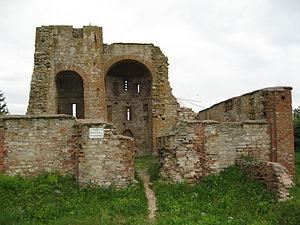
Le Riourikovo Gorodichtche est un centre commercial, artisanal, administratif et militaire datant du IXᵉ siècle en Russie. Il est situé à 2 kilomètres au sud du centre de la ville de Veliki Novgorod, près de la source de la rivière Volkhov provenant du Lac Ilmen, en face du Monastère Saint-Georges de Iouriev. C'était une des résidences du Prince de Novgorod, Riourik qui est également liée au nom de nombreuses personnalités politiques de la Rus'. Les ruines de ce centre sont reprises dans la liste du patrimoine de l'humanité de l'UNESCO.
L' église de l'Annonciation de Gorodichtche est un édifice religieux orthodoxe situé au sud de la ville de Veliki Novgorod dans l'enceinte du Riourikovo Gorodichtche à l'extrême nord du Lac Ilmen, sur la rive droite du Volkhov. Elle fait partie des édifices de l'époque pré-mongole de la Rus'. Elle figure sur la liste du Patrimoine mondial et du patrimoine russe protégé.
Mstislav Vladimirovitch, dit Mstislav Iᵉʳ Harald ou encore Mstislav le Grand, est un grand-prince de la Rus' de Kiev de la dynastie des Riourikides, qui régna de 1125 à 1132.